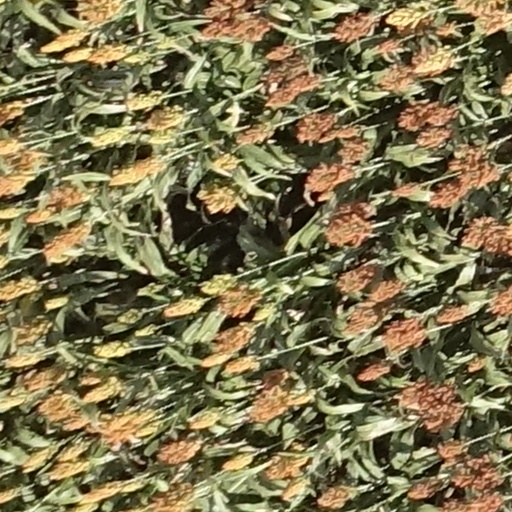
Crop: sorghum